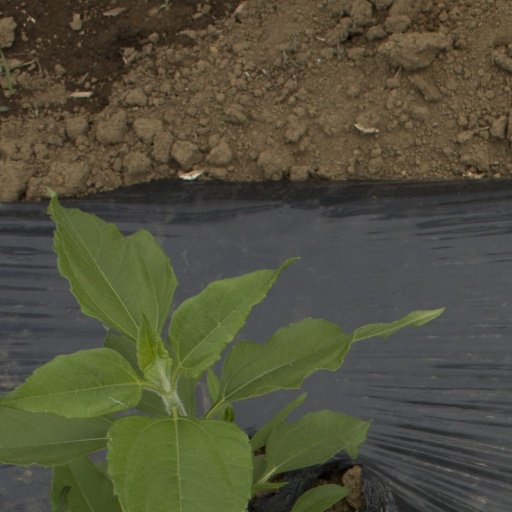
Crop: Jerusalem artichoke